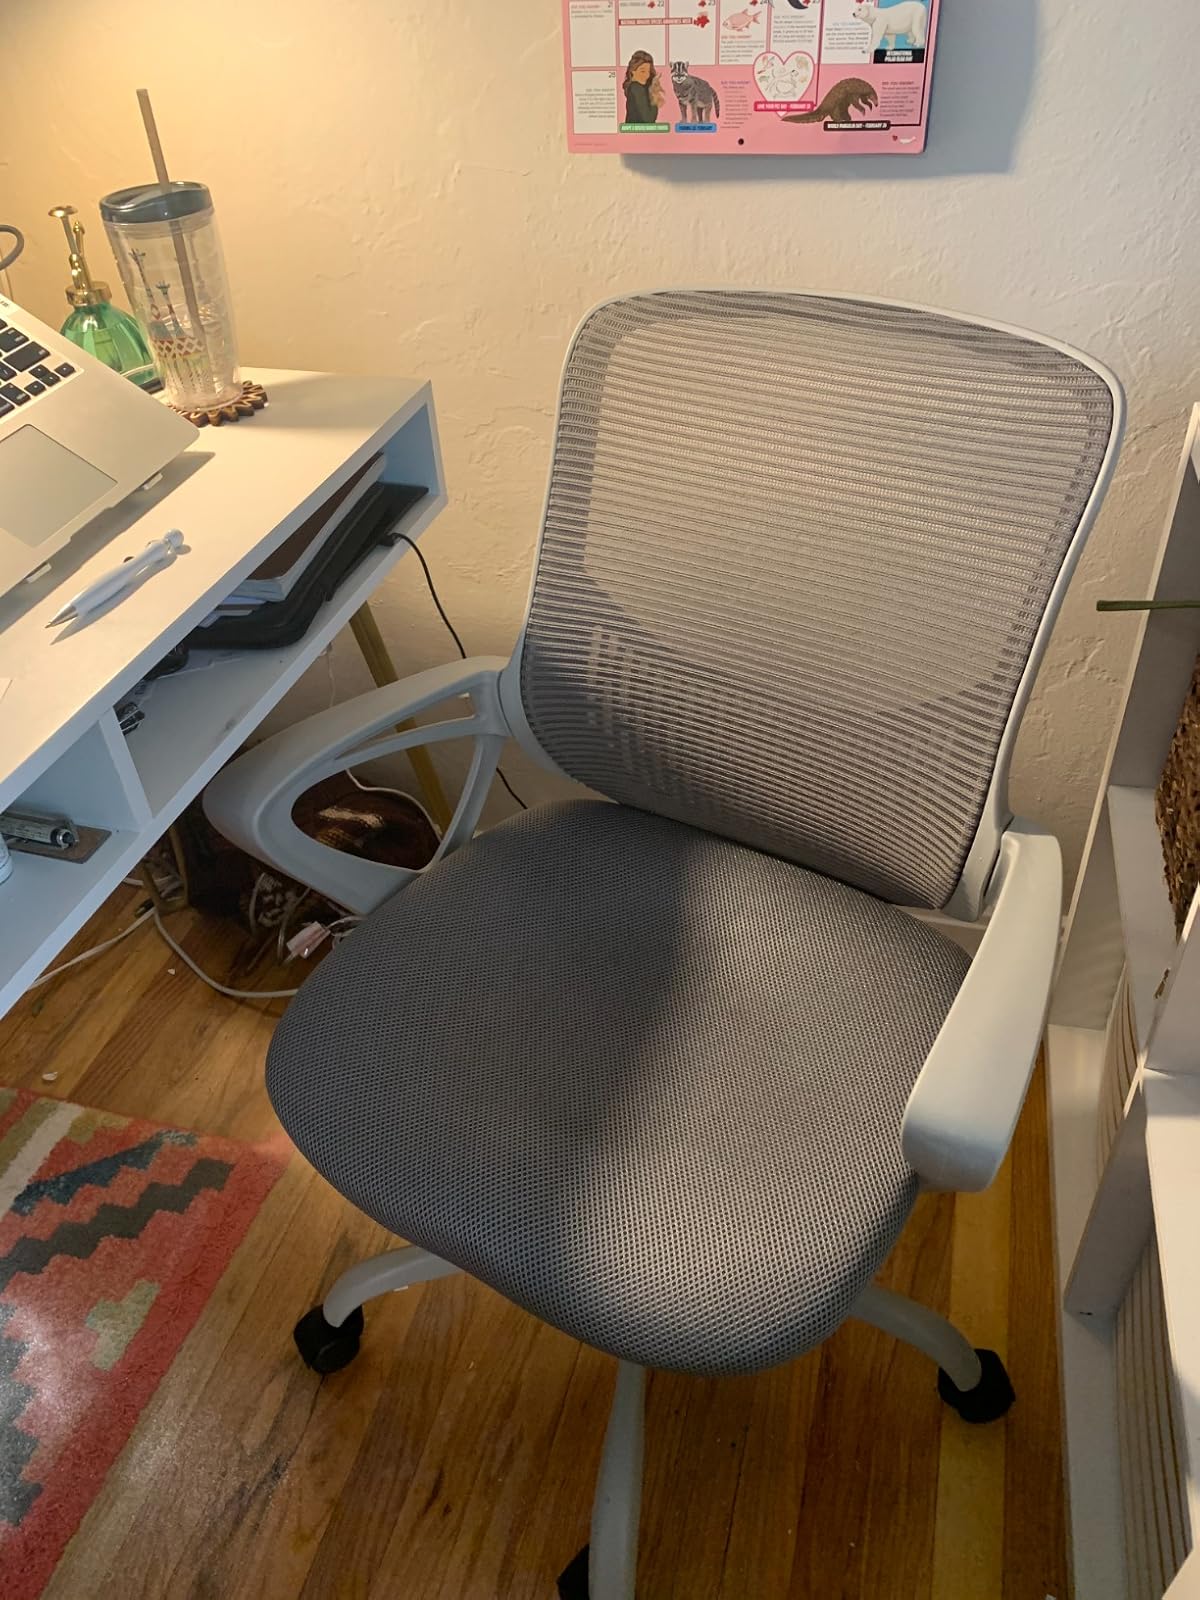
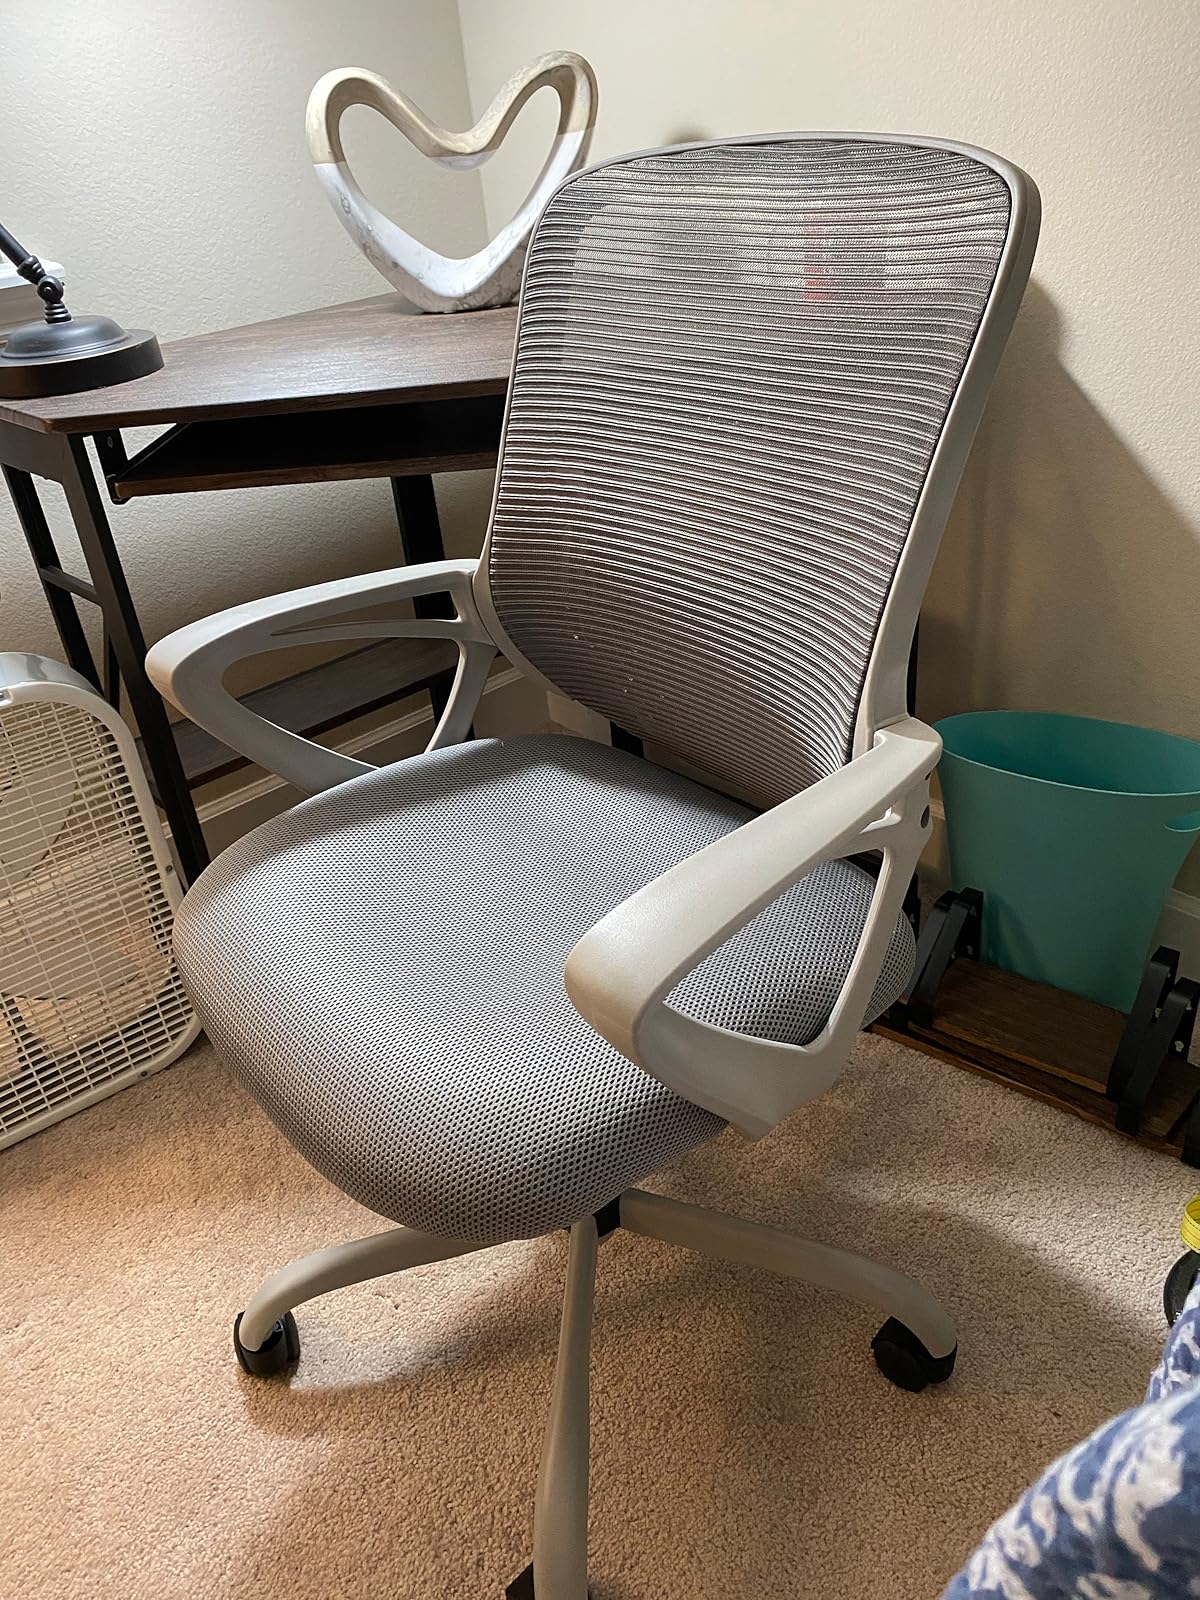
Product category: items_chair
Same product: yes